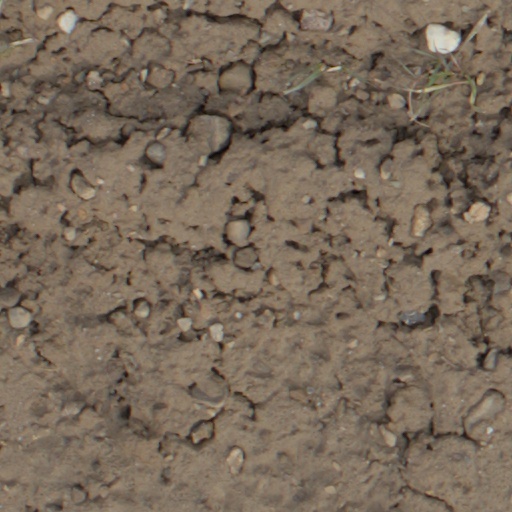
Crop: wheat